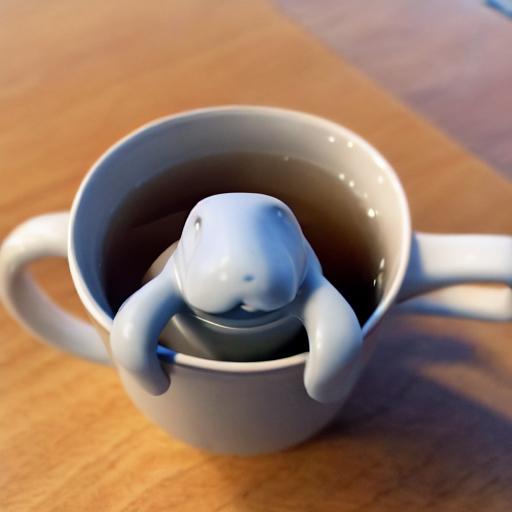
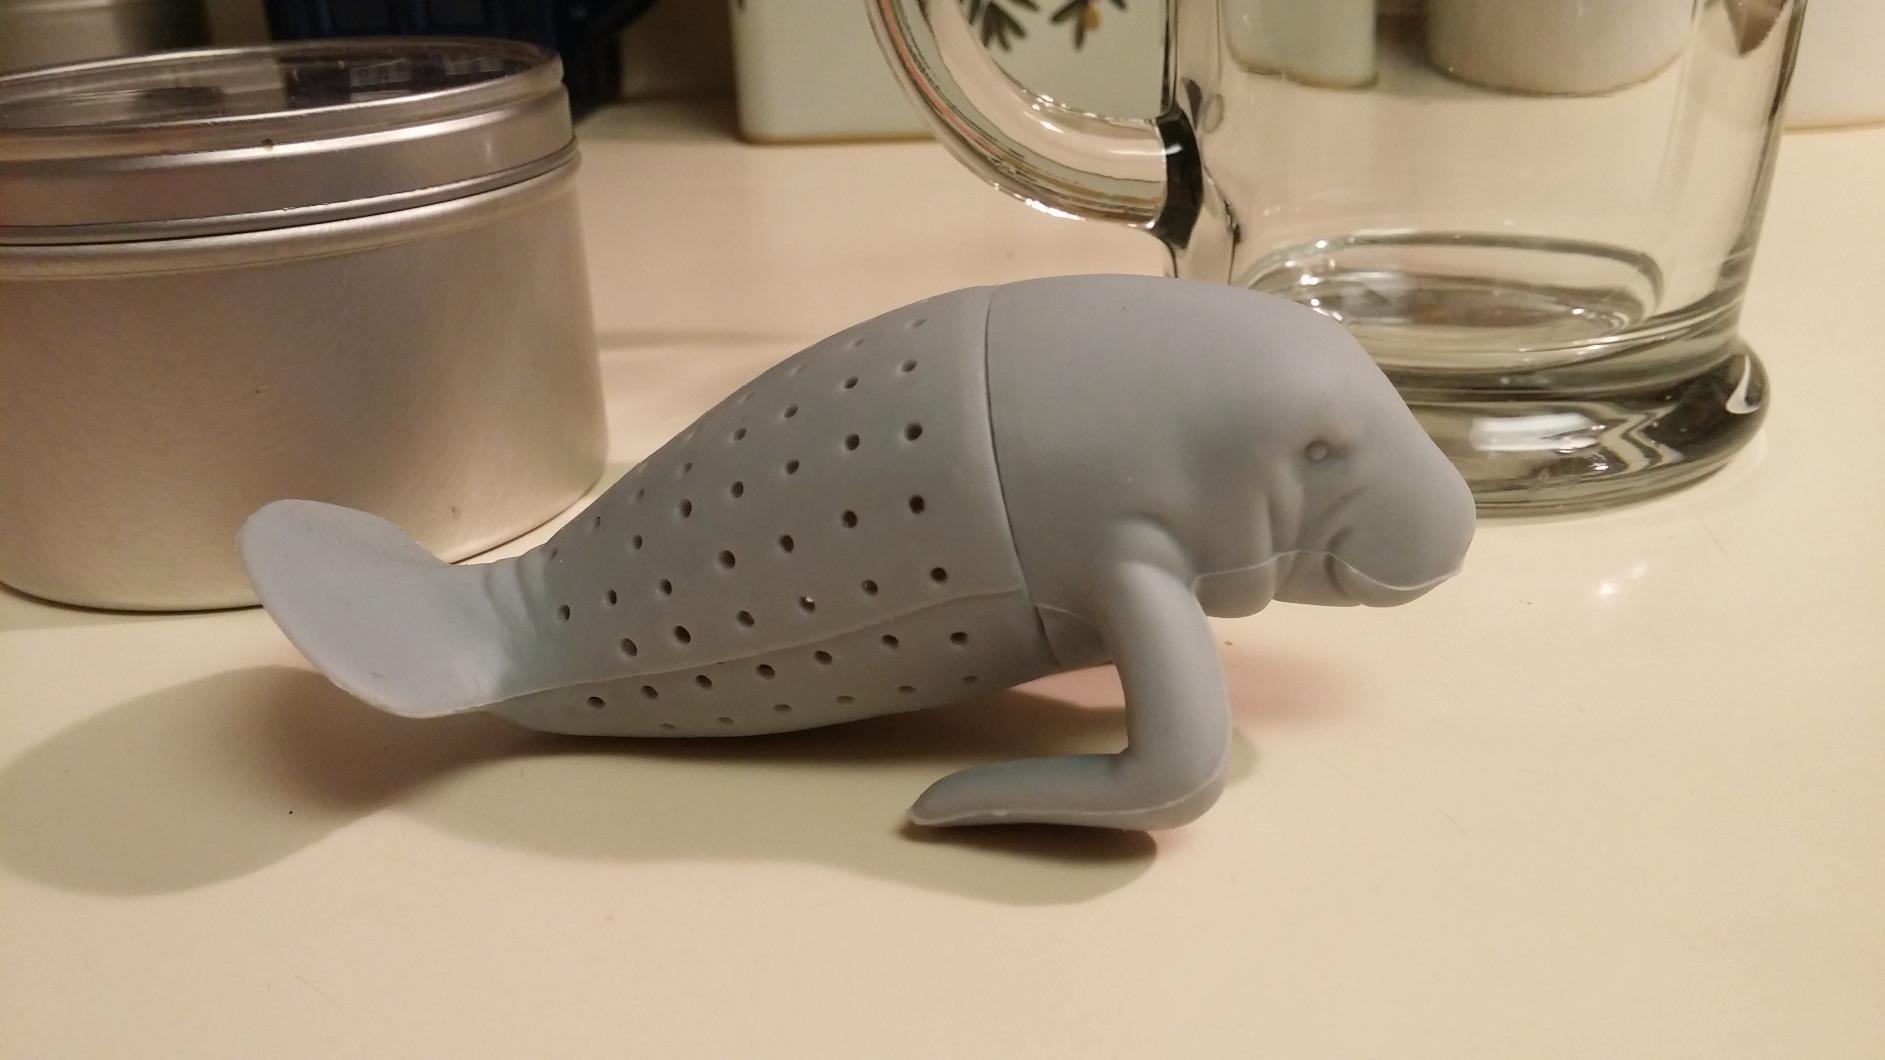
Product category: items_tea
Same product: no